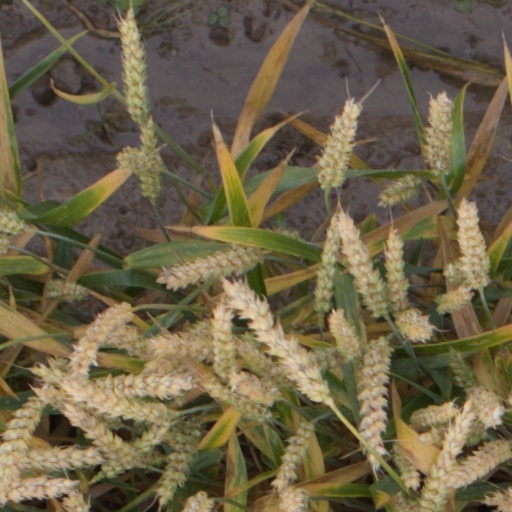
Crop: wheat